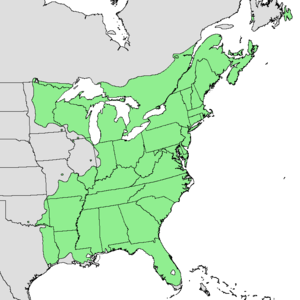
L'érable rouge est une espèce d'arbres de la famille des Sapindaceae, originaire de l’est du Canada et des États-Unis, et largement cultivé comme arbre d'ornement. Il est l'arbre-emblème de l'État de Rhode Island. Il a pour synonymes le plaine ou plaine rouge au Canada et il est parfois appelé l’érable de Virginie en France.